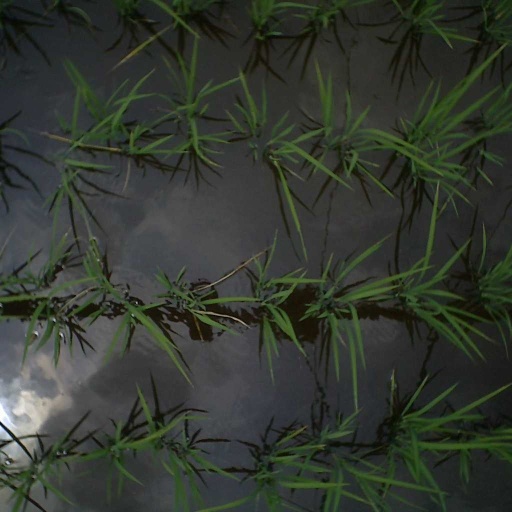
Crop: rice